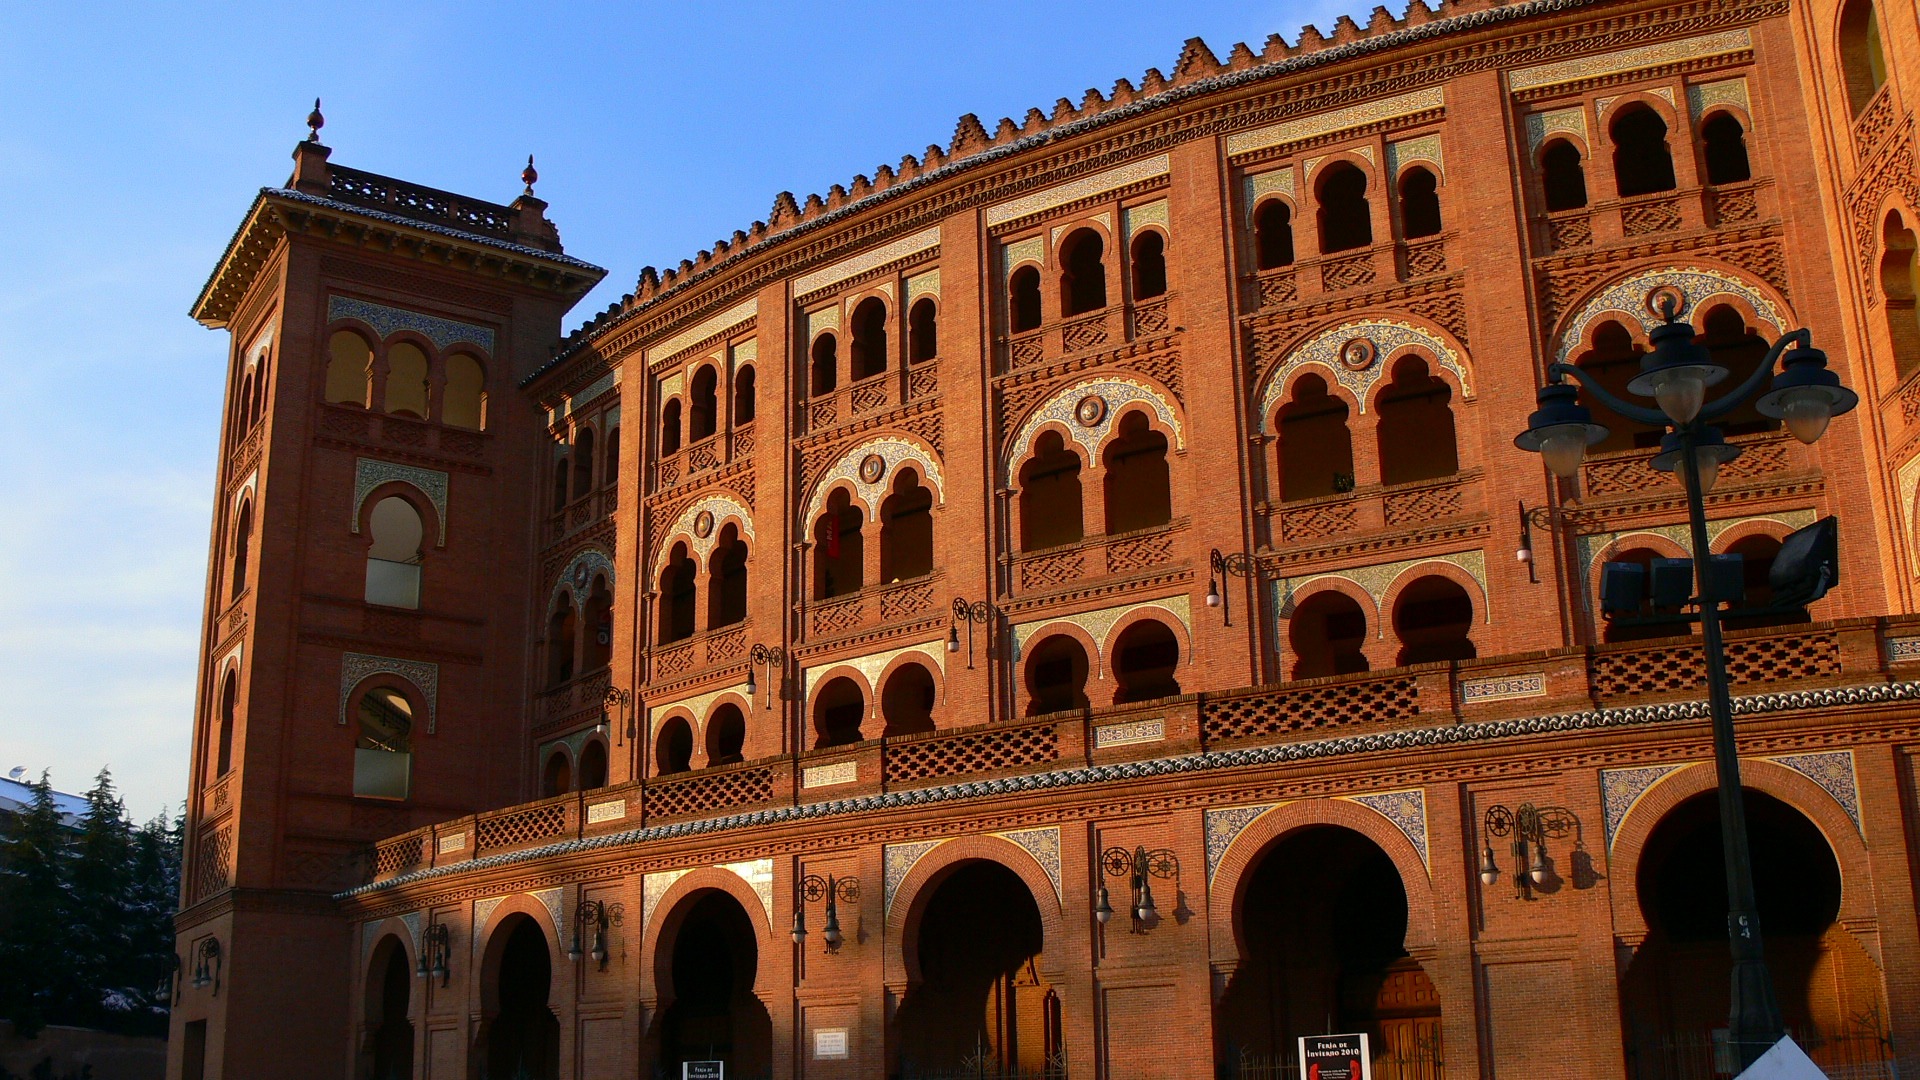
architecture, structure, building, palace, city, arch, plaza, landmark, facade, historic, tourism, old city, spain, design, madrid, synagogue, spanish, basilica, toledo, architecture design, ancient history, human settlement, ancient roman architecture